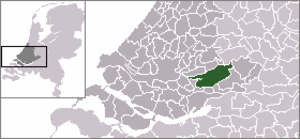
Molenwaard est une ancienne commune néerlandaise de la province de Hollande-Méridionale.